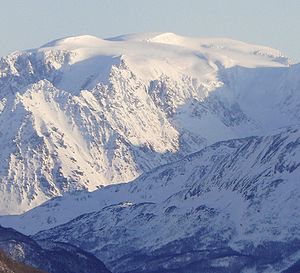
Jiehkkevárri
Jiehkkevárri, med den bredekte toppen